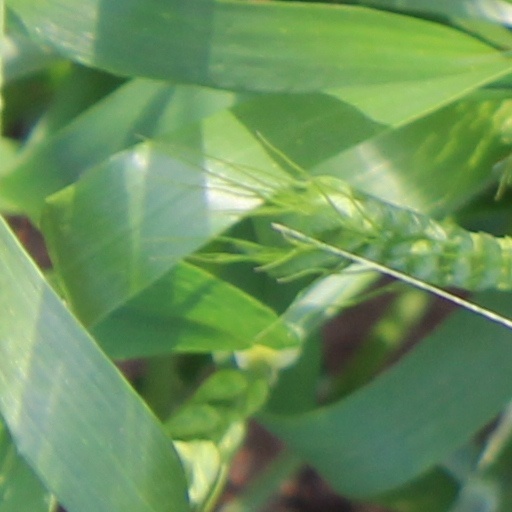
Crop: wheat